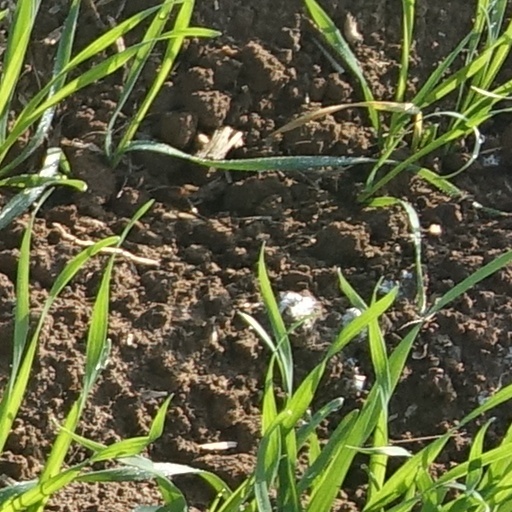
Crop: wheat